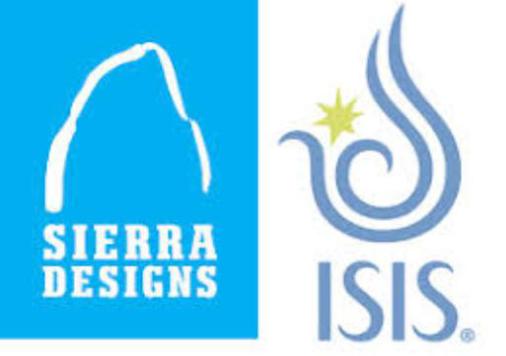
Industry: Sports